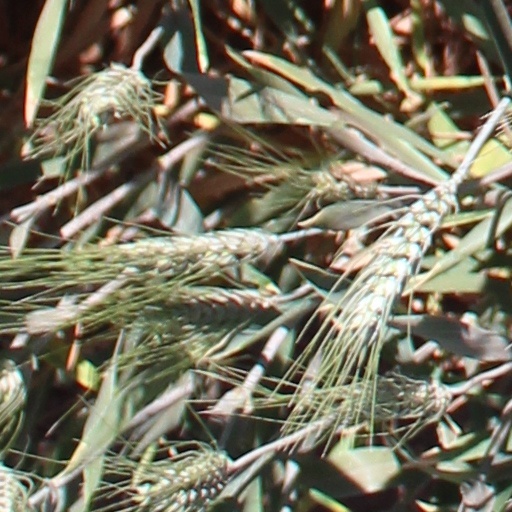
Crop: wheat